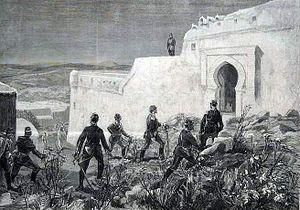
L’expédition française en Tunisie. L'état-major du général Logerot montant à la casbah de Béja le 20 mai 1881.
Béja est une ville du Nord-Ouest de la Tunisie située à une centaine de kilomètres de Tunis et à une cinquantaine de kilomètres de la frontière tuniso-algérienne.